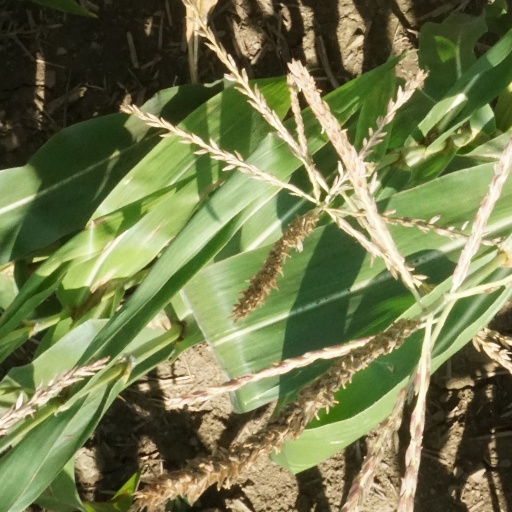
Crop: maize; corn